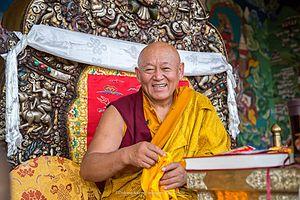
Sa Sainteté
Könchok Tenzin Kunzang Trinlé Lhundrup aussi appelé Drikung Chetsang Rinpoché et Drikung Kyabgön Chetsang est le 37ᵉ et actuel détenteur du trône de la lignée Drikung Kagyu du bouddhisme tibétain et réside au Drikung Kagyu Institute à Dehradun en Inde. Il est reconnu comme la 7ᵉ réincarnation de Chetsang Rinpoché, une manifestation de Tchenrézi.